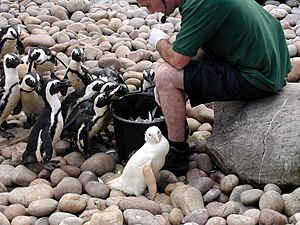
Albinisme
En Albino-pingvin.
Albinisme er en medfødt genetisk defekt, der medfører mangel på melanin pigment i øjne, hud og hår. Defekten kan være både dominant, recessiv og X-bundet.